Stefan Rosenbauer

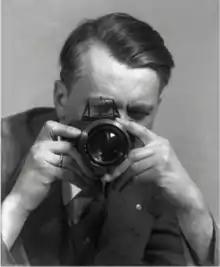

Stefan Rosenbauer (24 March 1896 – 18 August 1967) was a German fencer and photographer. He won a bronze medal in the team foil event at the 1936 Summer Olympics.